748

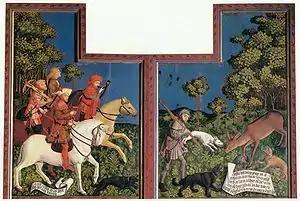
Duke Tassilo III of Bavaria while hunting

Year 748 (DCCXLVIII) was a leap year starting on Monday of the Julian calendar. The denomination 748 for this year has been used since the early medieval period, when the Anno Domini calendar era became the prevalent method in Europe for naming years.